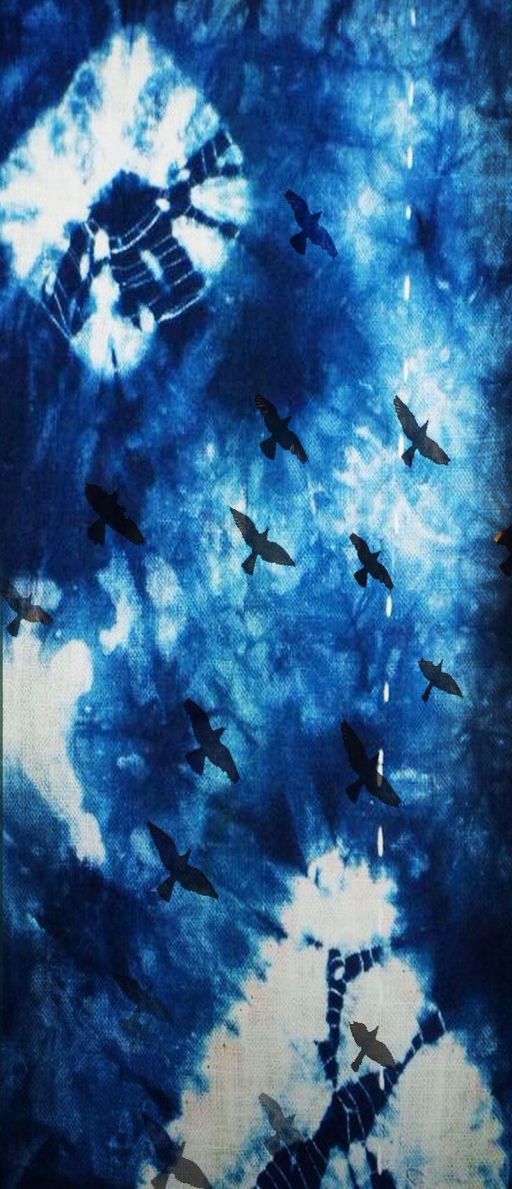
birds = leave a comment down below if you have any request of any picture !